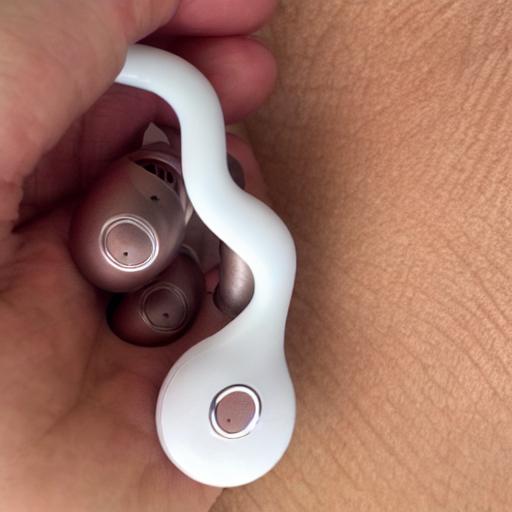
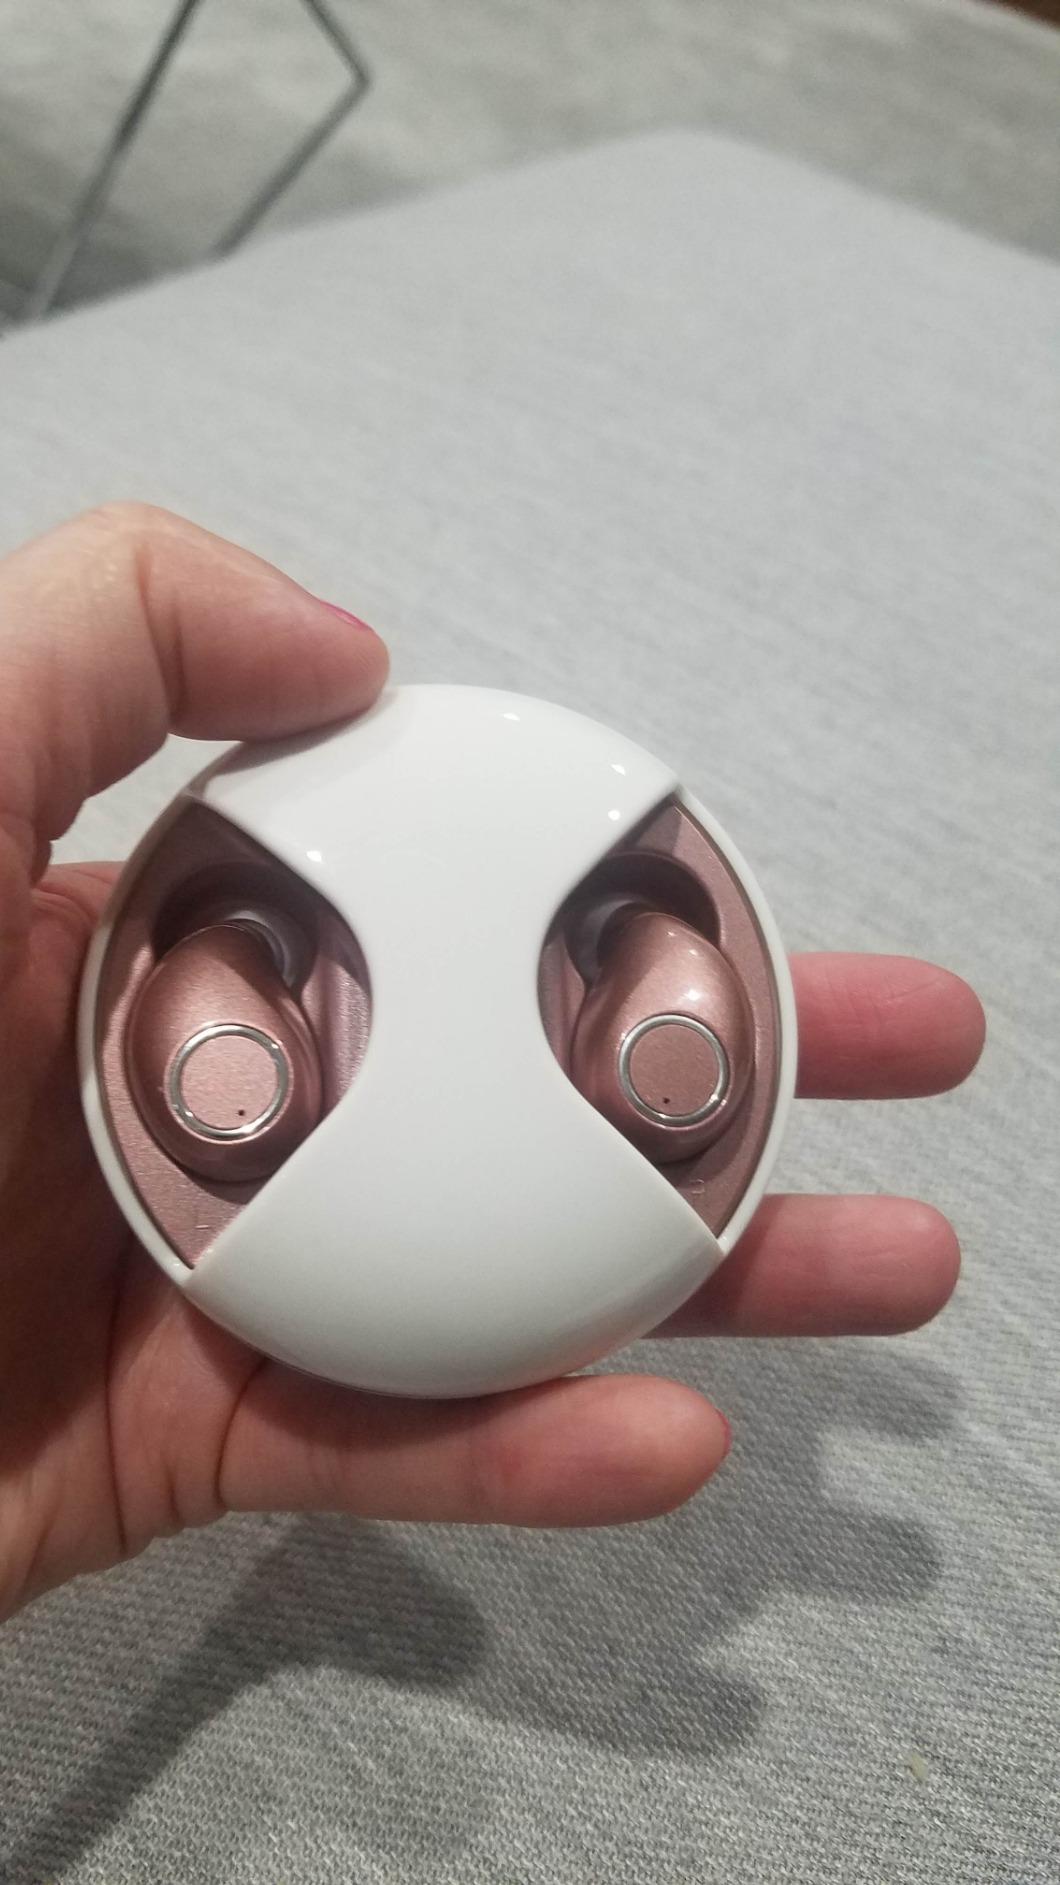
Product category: earbuds
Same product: no